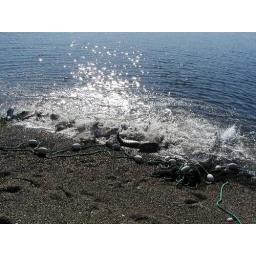
silver salmon in the net